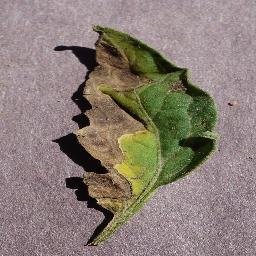
Label: Tomato___Early_blight